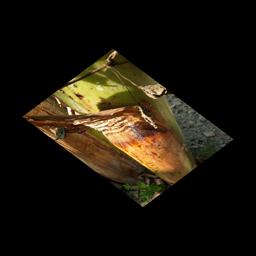
Label: PSEUDOSTEM WEEVIL